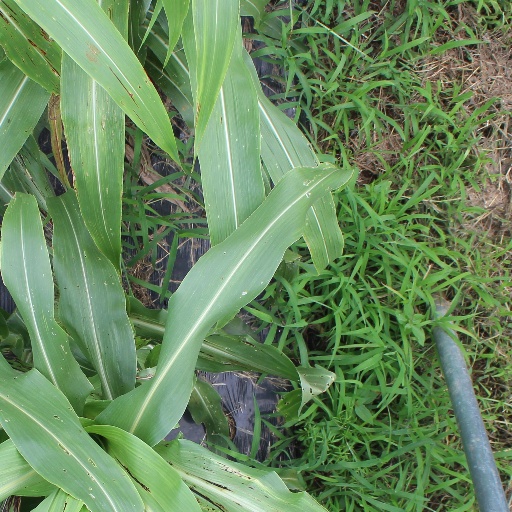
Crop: sorghum